Dead Men Tell

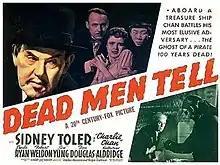
Movie poster

Dead Men Tell is a 1941 American mystery film directed by Harry Lachman and starring Sidney Toler, Sheila Ryan and Victor Sen Yung. Toler played Charlie Chan in 22 feature films, beginning with "Charlie Chan in Honolulu" (1938), and ending with "The Trap" (1946). The first 11 Charlie Chan films with Toler were produced by 20th Century Fox Studios, thereafter sold to Monogram Pictures.